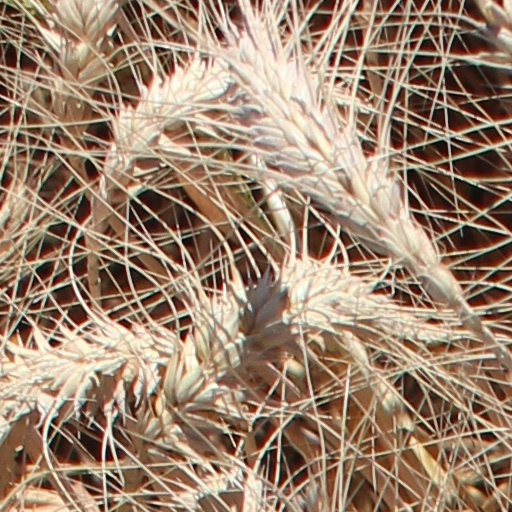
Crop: wheat